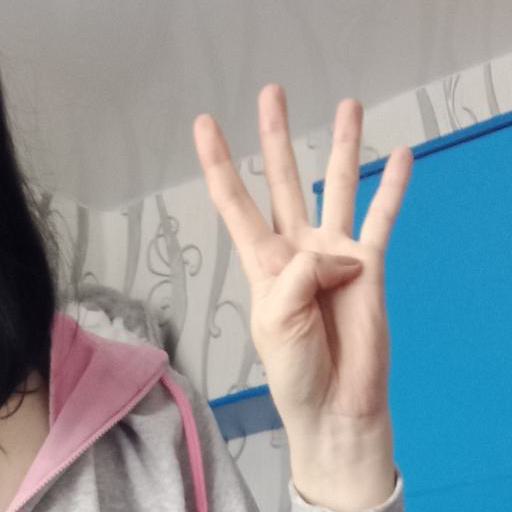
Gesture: four